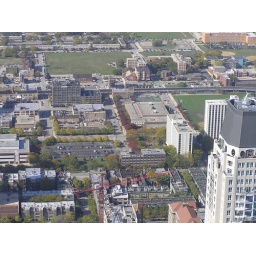
Some of the ground level buildings in the midst of all the high rise.